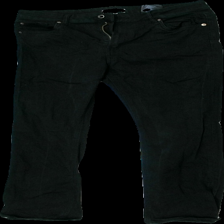
View: front
Type: Jeans
Category: Ladies
Brand: H&M
Colors: Black
Material: 100% Cotton
Cut: Tight
Size: 44
Trend: Denim
Price range: 50-100
Recommended usage: Reuse
Description: black jeans